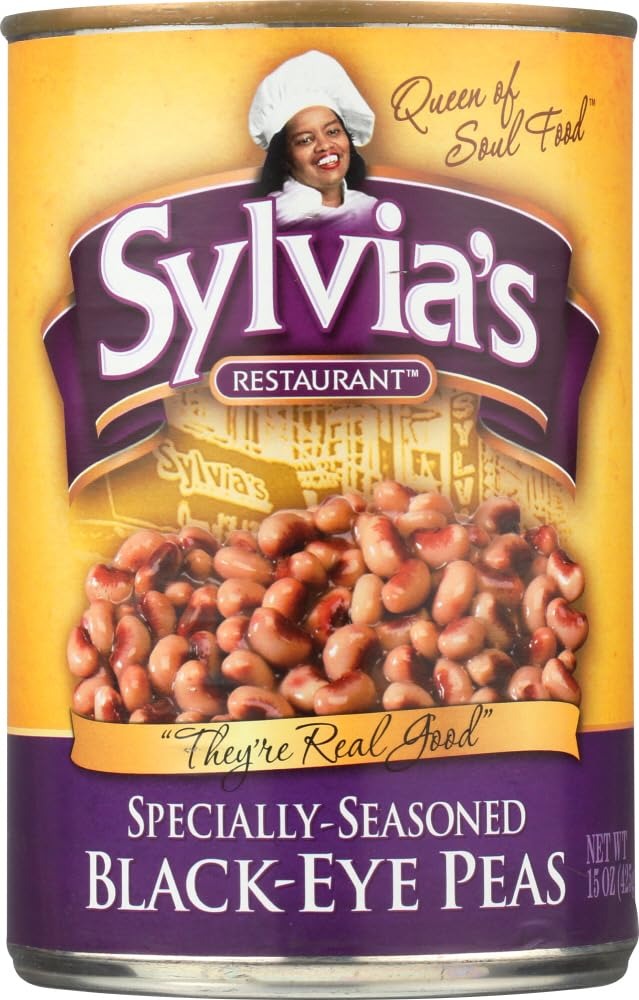
Item Name: SYLVIAS Black Eye Pea Seasoning, 15 oz
Bullet Point: This product has No Artificial Ingredients
Value: 15.0
Unit: oz

Price: 1.37